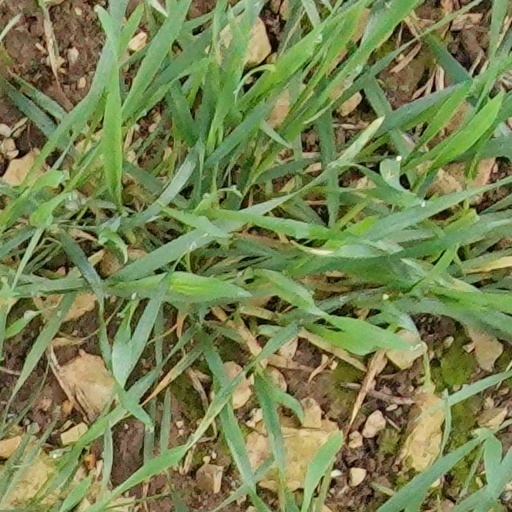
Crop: wheat